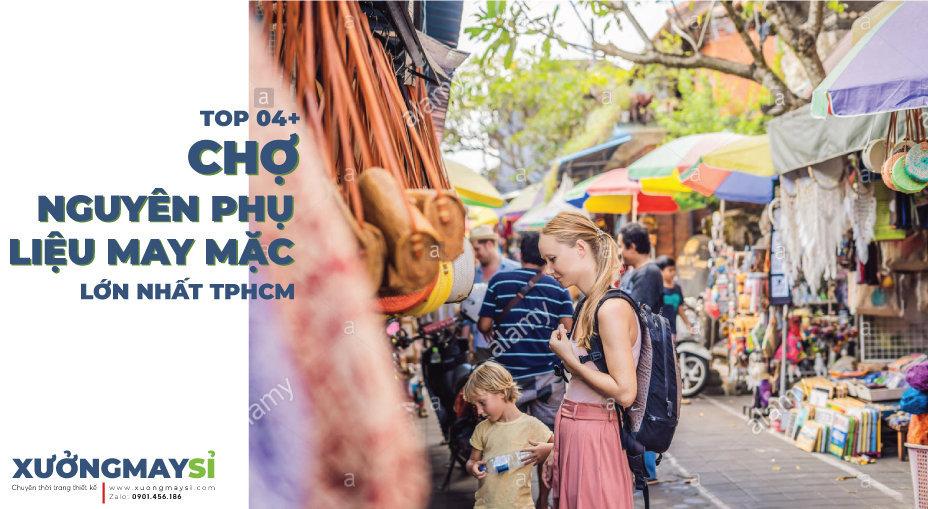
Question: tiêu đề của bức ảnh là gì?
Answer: top 04+ chợ nguyên phụ liêu may mặc lớn nhất tphcm